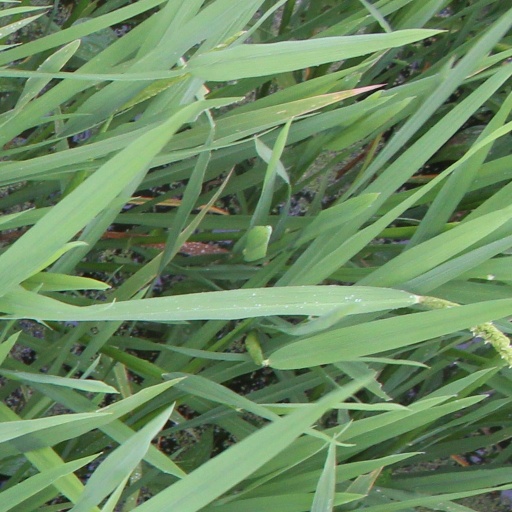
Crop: rice